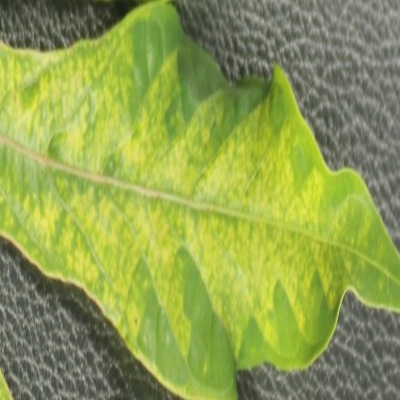
Crop: Cassava
Condition: mosaic